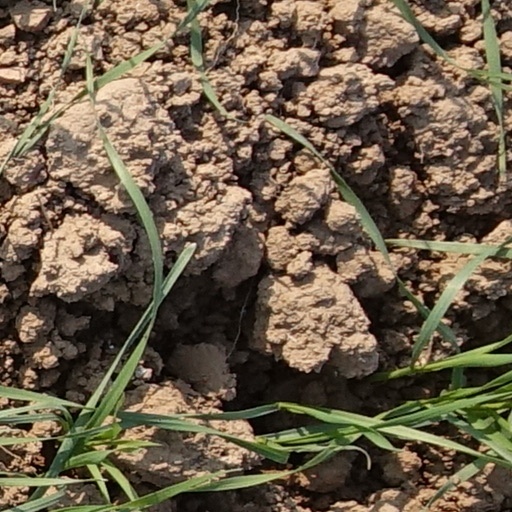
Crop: wheat